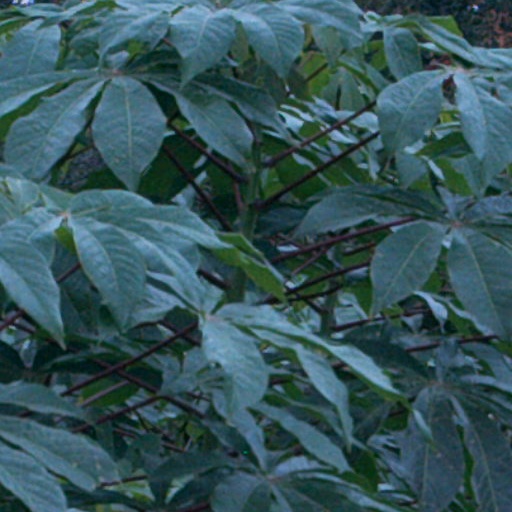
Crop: cassava